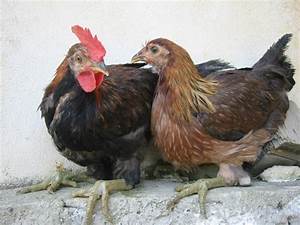
Label: gallina